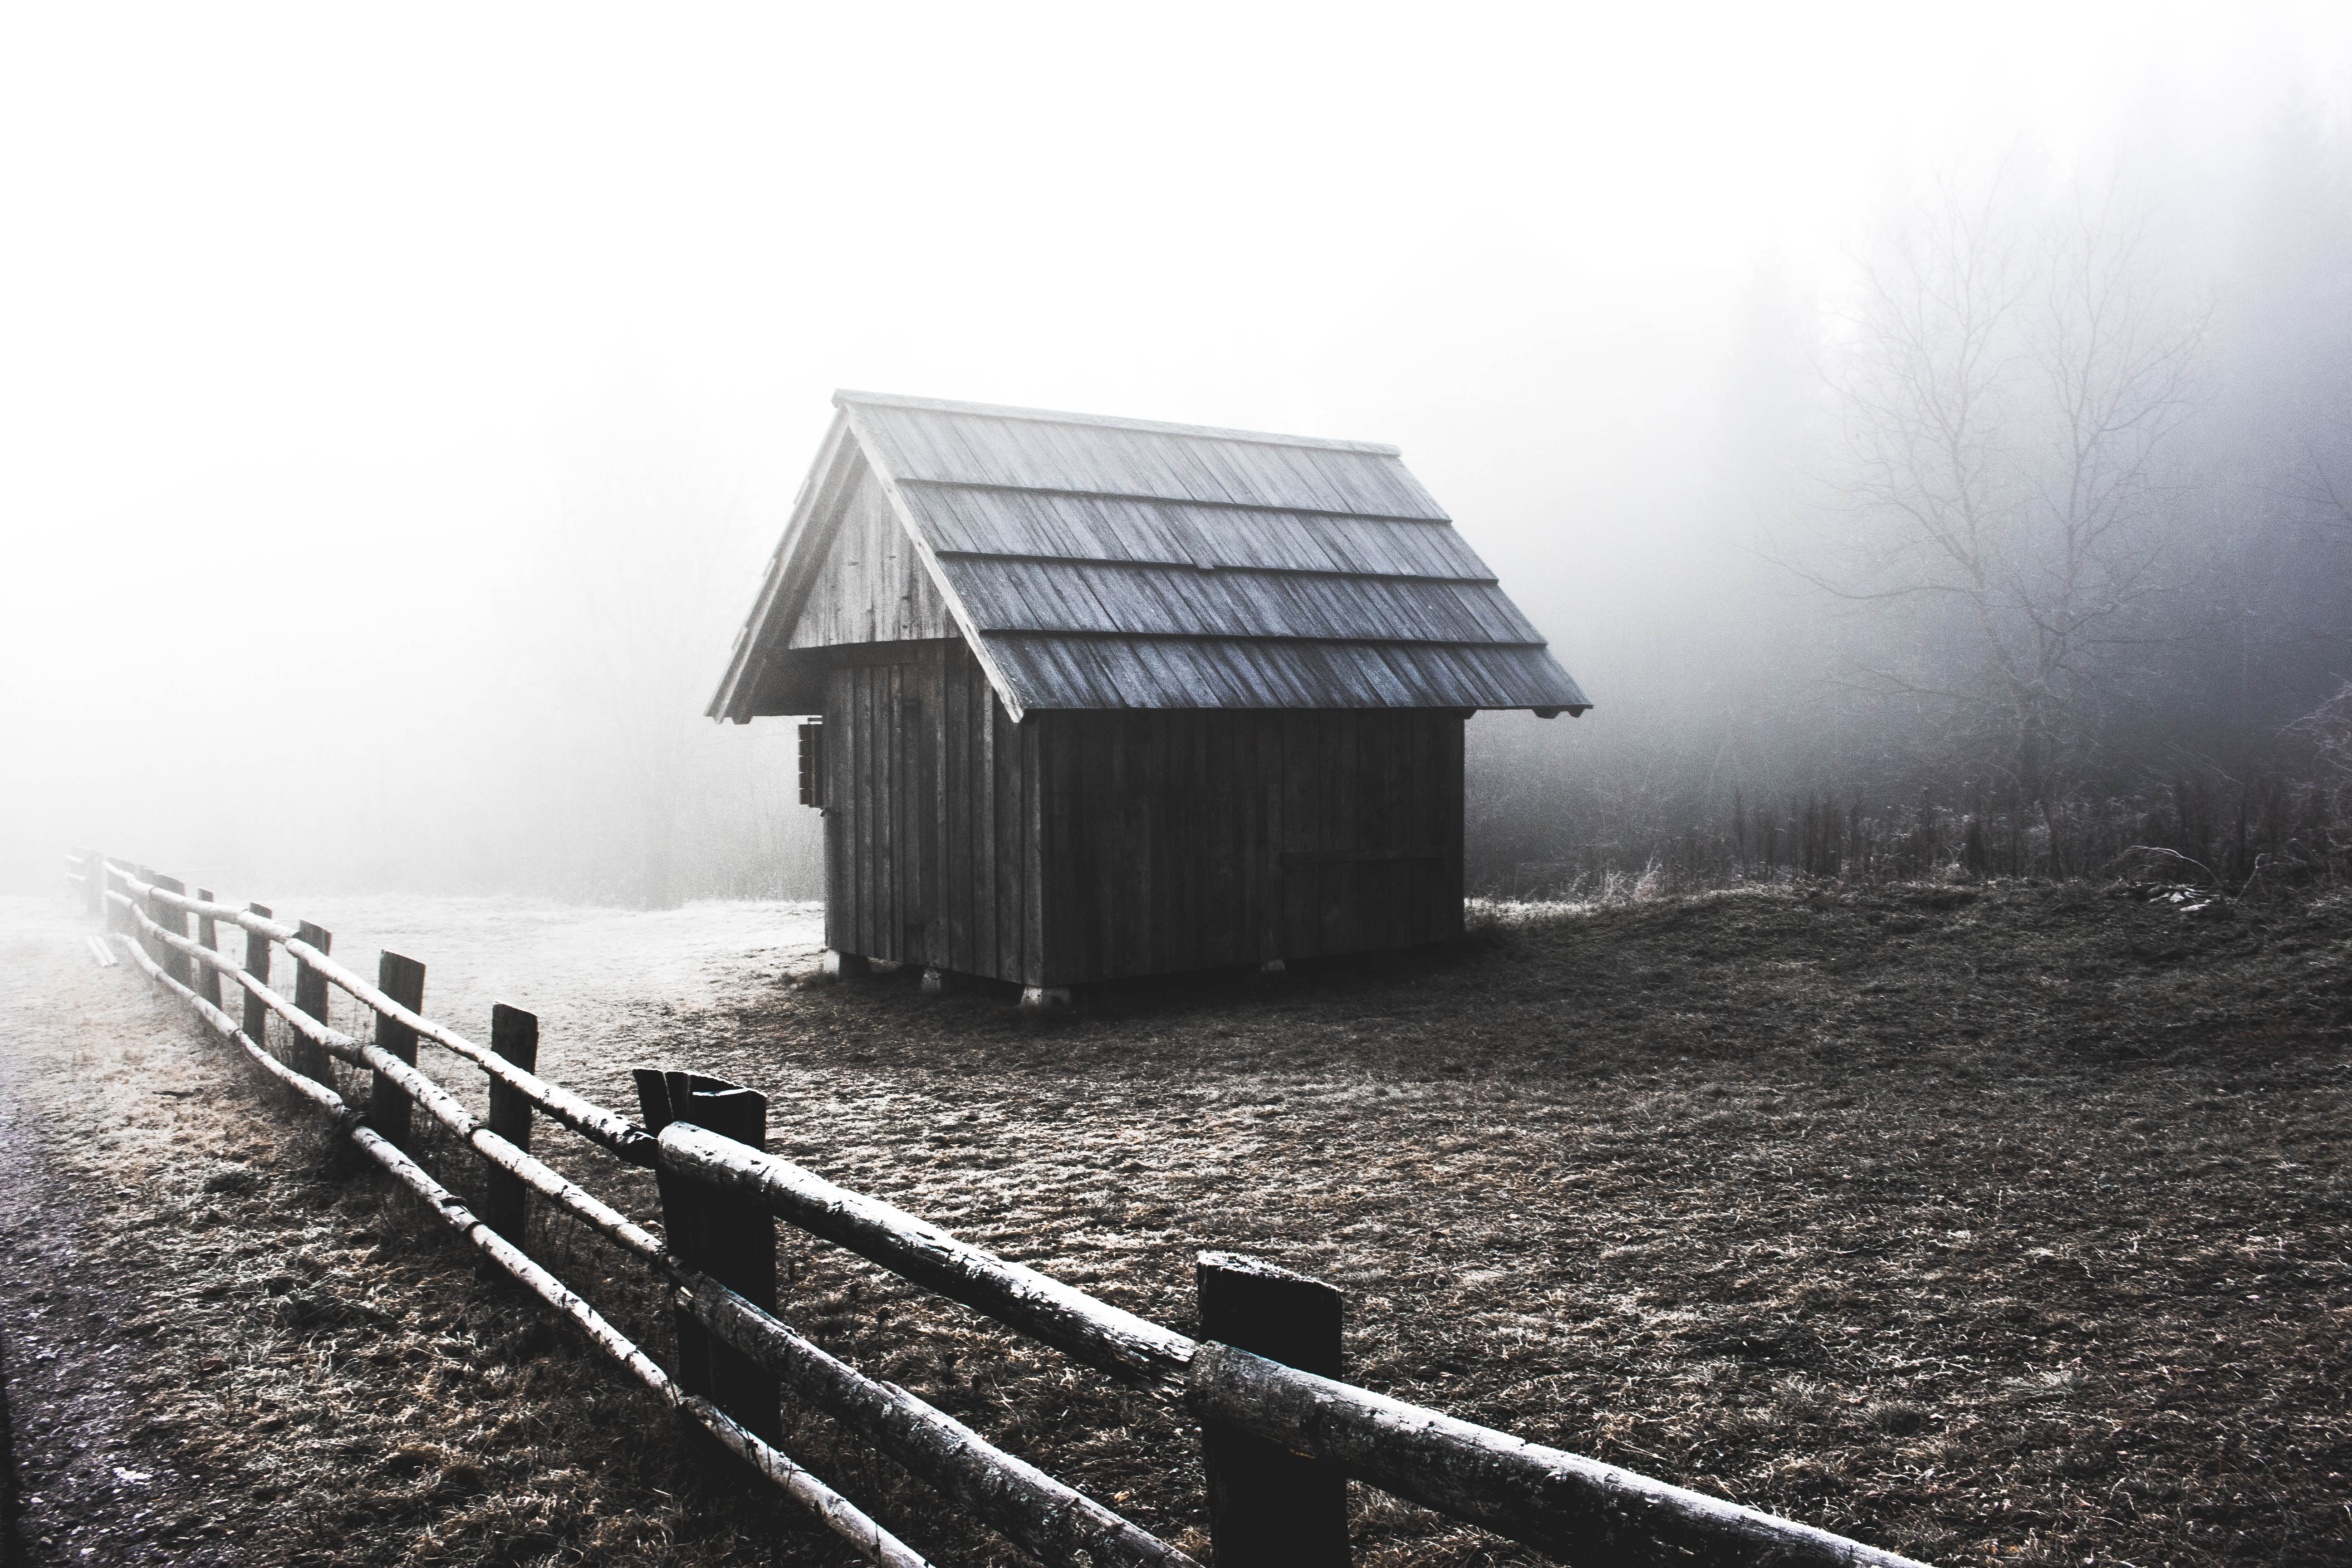
winter, house, barn, transport, weather, atmospheric phenomenon